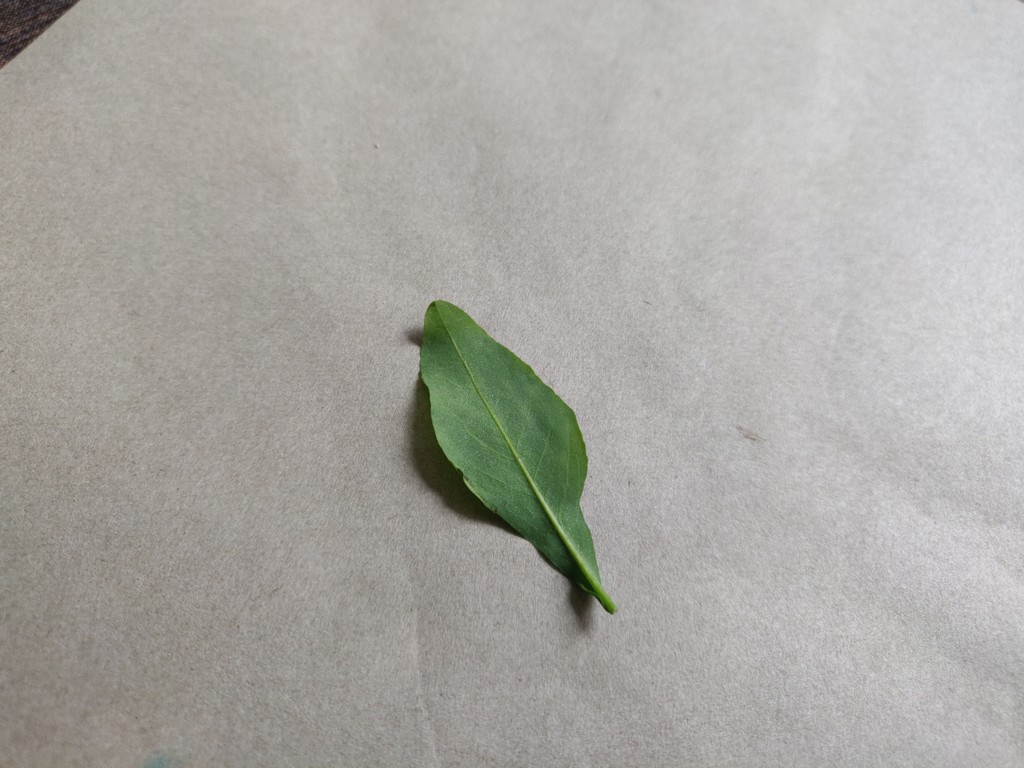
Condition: Healthy
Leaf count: single
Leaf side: back